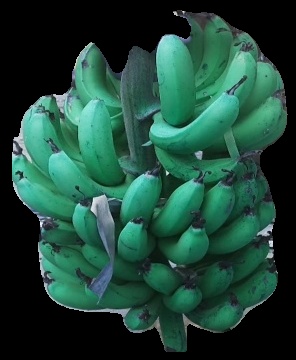
Variety: pachbale
Grade: grade3